Sandakozhi 2

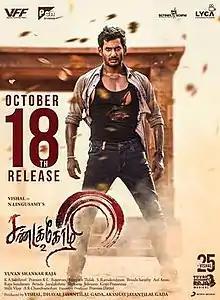
Theatrical release poster

Sandakozhi 2 is a 2018 Indian Tamil-language action film written and directed by N. Linguswamy. A sequel to "Sandakozhi", the film stars Vishal in his 25th film, alongside Rajkiran, Keerthy Suresh and Varalaxmi Sarathkumar. The music was composed by Yuvan Shankar Raja, while cinematography and editing were handled by Shakthi and Praveen K. L.